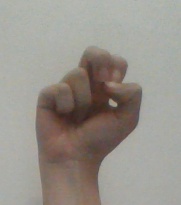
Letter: gaaf